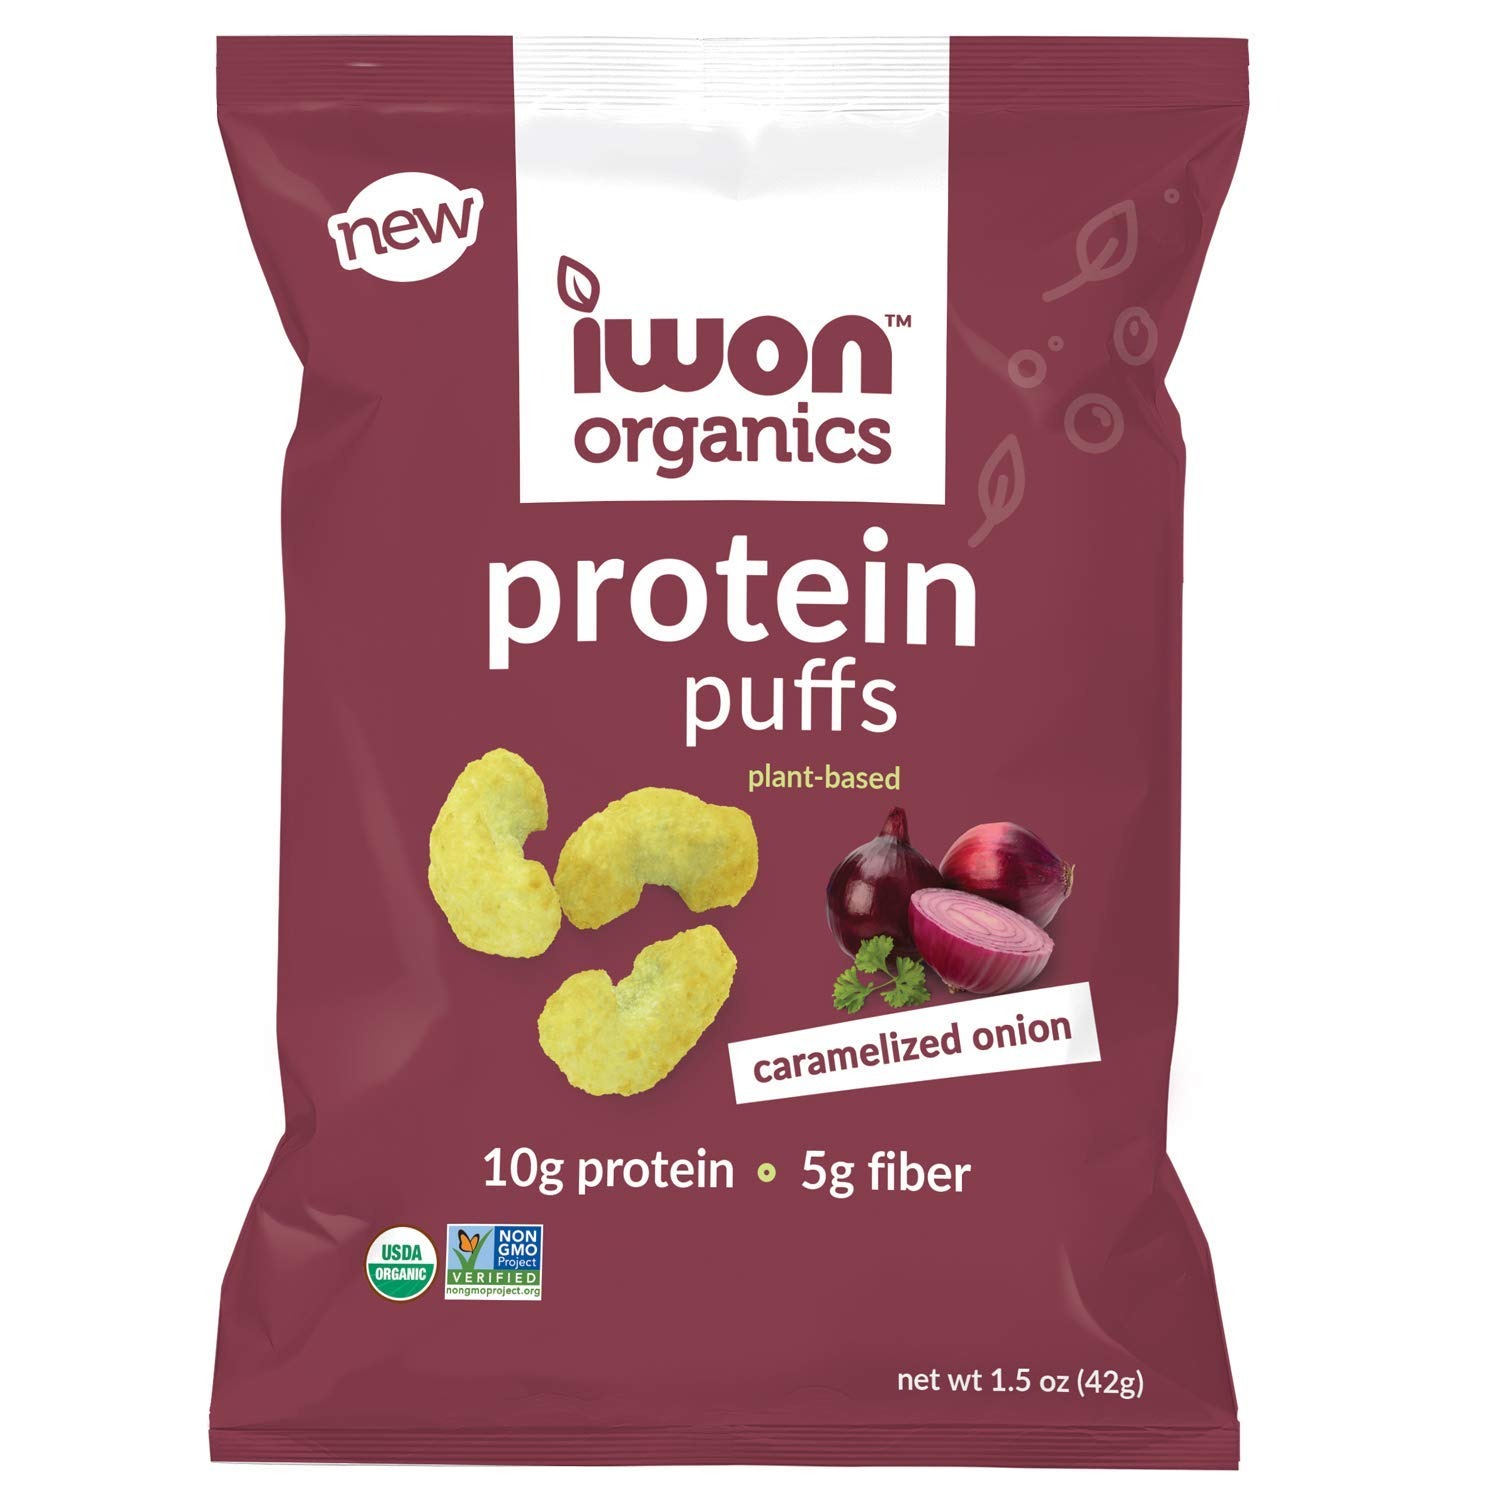
Item Name: IWON Organics Caramelized Onion Flavor Protein Puff, High Protein and Organic Healthy Snacks, 8 Bags
Bullet Point 1: VEGAN ORGANIC INGREDIENTS: Our delicious protein puffs are formulated with plant-based proteins, and blend the highest quality vegan, Non-GMO, soy-free, gluten-free, seed oil-free, and kosher ingredients.
Bullet Point 2: NUTRITIOUS AND DELICIOUS FINALLY AGREE: 6g protein. 4g fiber. Less than 1g of sugar. Only 190 Calories. All without sacrificing the flavor you crave.
Bullet Point 3: PERFECT PORTION SIZE: Avoid over-snacking with our measured portions. We make purposeful, conscious eating an easy part of your healthy lifestyle.
Bullet Point 4: SOMETHING FOR EVERYONE: From fitness enthusiasts looking for a muscle-building snack, to kids and families looking for a healthy spin on snack time.These puffs are for you.
Bullet Point 5: NEWLY FORMULATED: A reinvented snack puff for your healthy lifestyle. We’ve infused our wholesome ingredients with a sweet caramelized onion flavor.
Product Description: <p><strong>a satisfying snack</strong></p><p>we blend intense flavors and organic, plant-based proteins into delicious, portable snacks your whole family will love. with a light crunch, our puffs will quickly become your go-to protein-packed snack. enjoy the satisfaction of eating well on-the-run. and embrace this long-lasting energy boost after your morning workout, weekend hike, or even at your desk.</p><p><strong>go strong all day long</strong></p><p>our smart, great tasting snacks keep you feeling good and coming back for more. they make it easy to choose real foods packed with a flavorful punch, bringing you quality energy all day long. our low-calorie snacks are a delicious, savory way to win on nutrition with every bite. so, join us in making guilt-free snacking fun again!</p><p><strong>better for you options</strong></p><p>as a forward-thinking protein snack company, we put your health first. we hold our flavor-infused, organic ingredients to the highest standards. that means you can be confident our plant-based proteins are all made from real, farmed foods like peas, beans and brown rice. a balanced nutritional profile that provides the fuel you need for your active lifestyle.</strong></p><p><strong>we give back</strong></p><p>when you purchase our snacks, you are doing more than supporting a sustainable product, you are sustaining a passionate mission to give back to our local communities. at IWON, we donate a portion of profits to Heart of a Hero, a non-profit founded by Ricky Mena. dressed as a superhero, Ricky visits thousands of children per year who are battling life threatening illnesses.</p>
Value: 12.0
Unit: Ounce

Price: 26.795